Arvo Valton

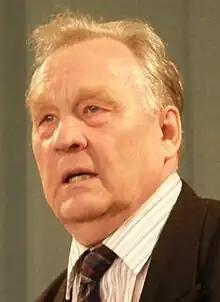
Arvo Valton in 2007

Arvo Vallikivi (14 December 1935 – 26 July 2024), commonly known under the pen name of Arvo Valton, was an Estonian writer known for a number of books and, among other things, the script for Viimne reliikvia, the highly successful film adaptation of Eduard Bornhöhe's Vürst Gabriel ehk Pirita kloostri viimsed päevad.